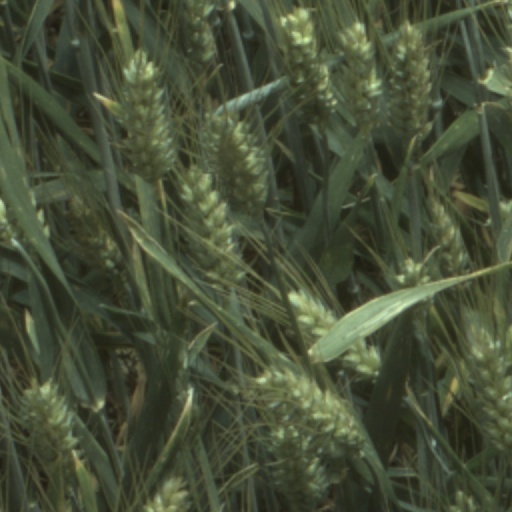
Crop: wheat